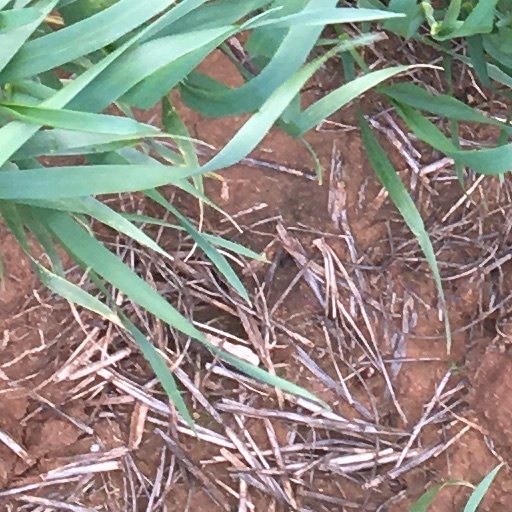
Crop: wheat